The House of Rothschild

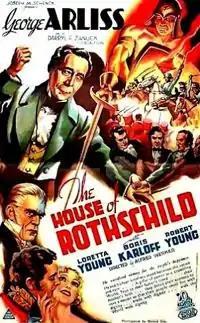
Theatrical release poster

The House of Rothschild is a 1934 American pre-Code historical drama film directed by Alfred L. Werker and starring George Arliss, Loretta Young and Boris Karloff. It was adapted by Nunnally Johnson from the play by George Hembert Westley, and chronicles the rise of the Rothschild family of European bankers.